Halston Hall

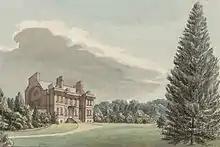
Halston Hall, Whittington in the 18th century

Halston Hall is a Grade I listed building in the parish of Whittington, Shropshire, England. A country house first built around 1690, it was given protected status in January 1952. Alterations were made to the structure for John Mytton by Robert Mylne around 1766-68 and further work was undertaken during the early- to mid-19th century, for some of which time the property was owned by his grandson, also called John but often referred to as "Mad Jack" Mytton.